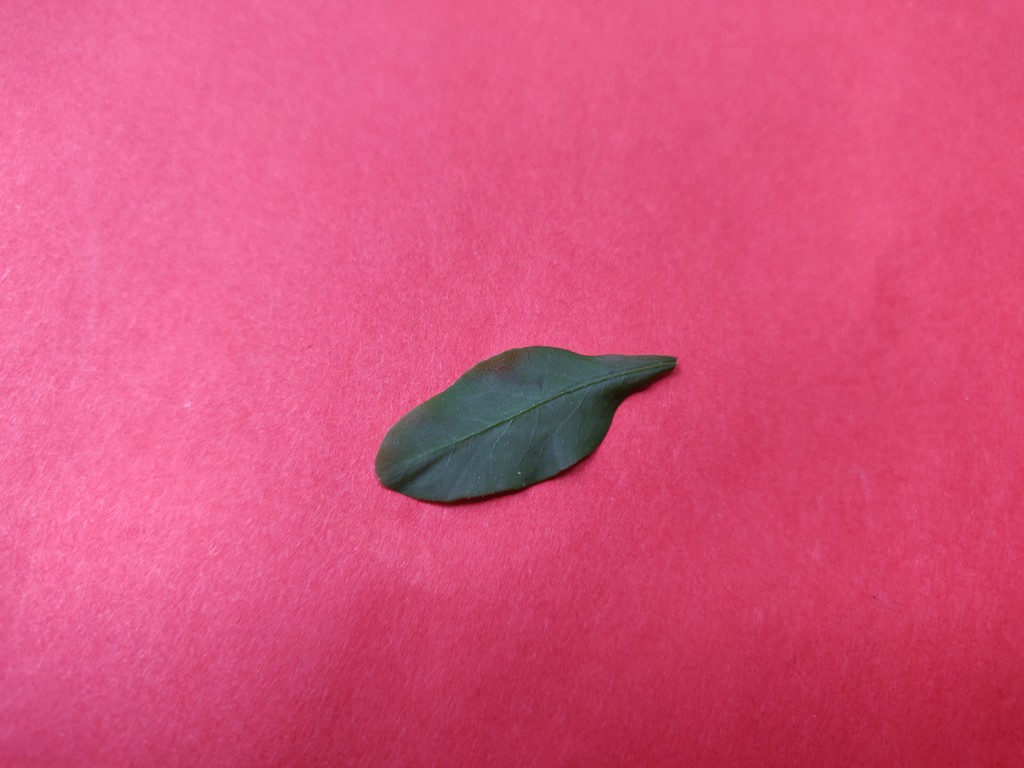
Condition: Healthy
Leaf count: single
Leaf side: front